Erin Richards

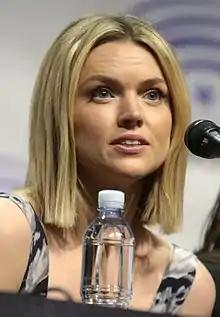
Richards at the 2017 WonderCon to promote "Gotham"

Erin Richards (born 12 December 1983) is a Welsh actress, director and writer, best known for playing Molly Hughes in the television series "Breaking In" and Barbara Kean in the television series "Gotham".